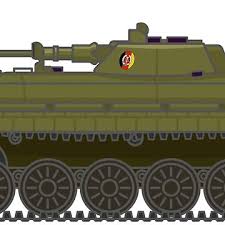
Label: BMP-1